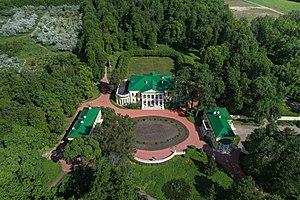
Le manoir de Gorki Leninskie est un manoir du XVIIIᵉ siècle, qui fut notamment le lieu où Vladimir Ilitch Lénine passa les dernières années de sa vie et mourut en 1924. Il est situé dans la commune urbaine du même nom, dans l'oblast de Moscou, en Russie. Depuis 1949, le manoir est un musée consacré à Lénine.